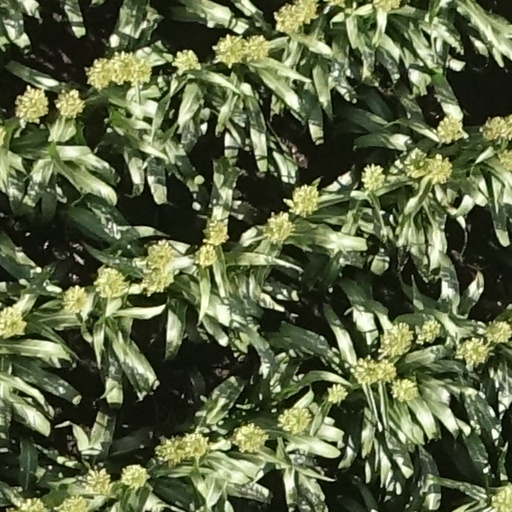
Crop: sorghum